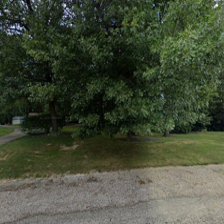
Label: streetView